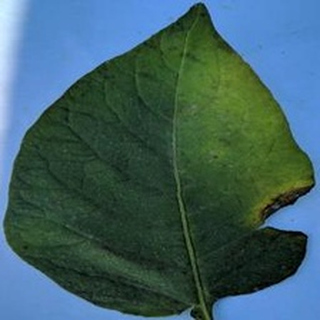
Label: potato_late_blight